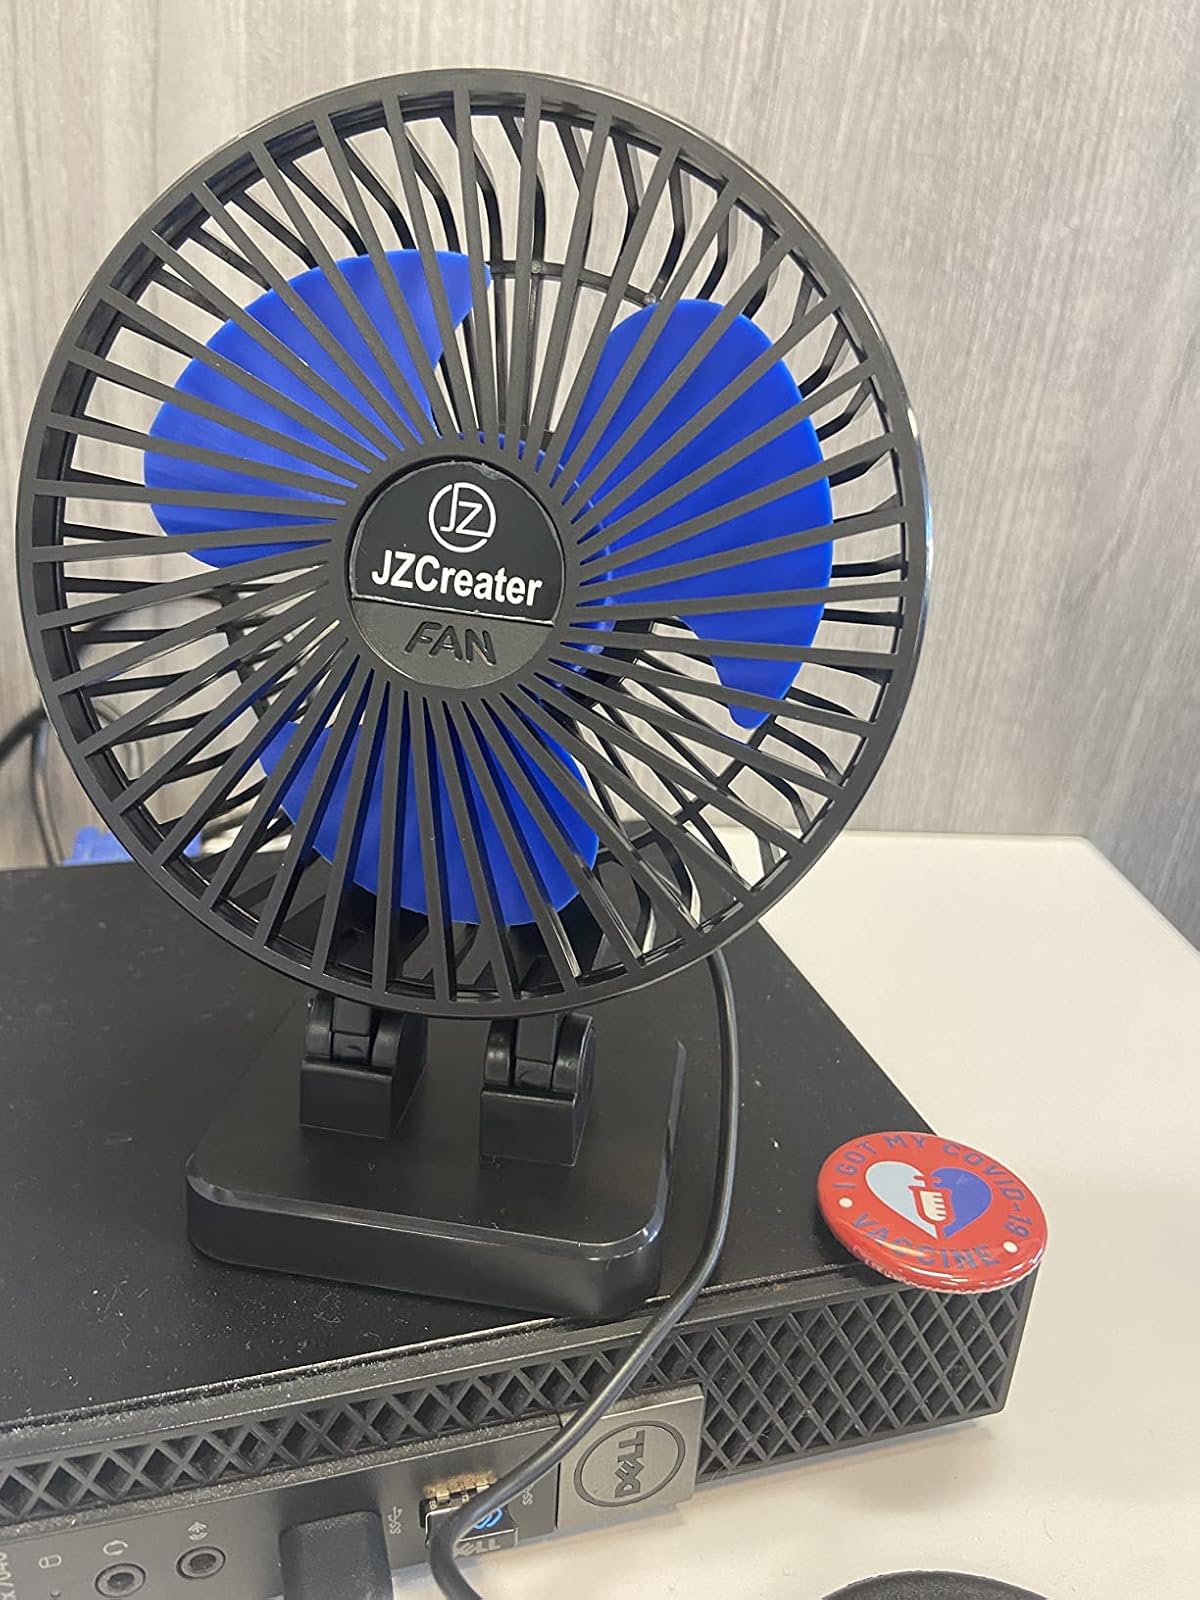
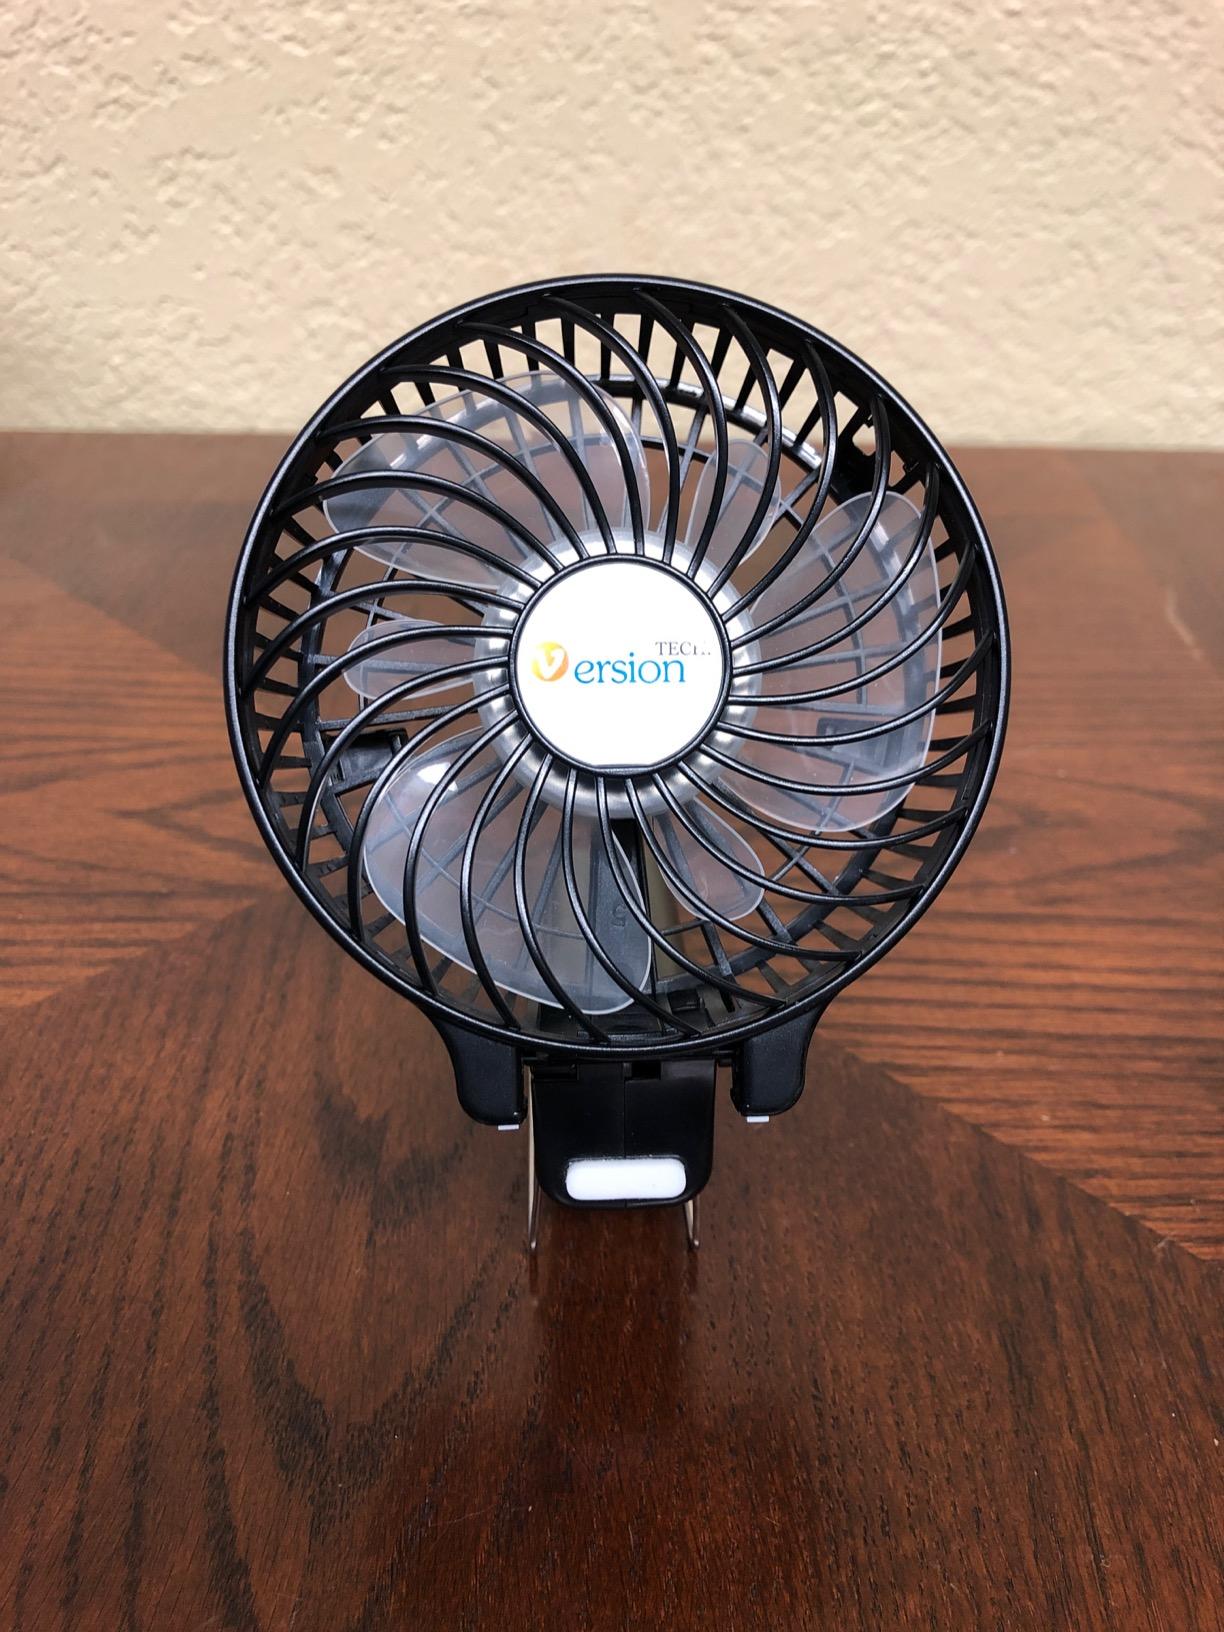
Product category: fan
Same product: no